Mattia De Sciglio

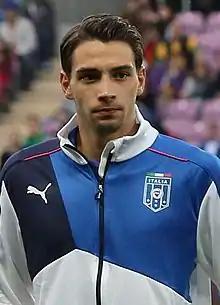
De Sciglio playing with Italy in 2015.

On 20 July 2017, De Sciglio joined Juventus for €12 million on a five-year contract. On 13 August, he made his club debut, coming on as a substitute in a 3–2 defeat to Lazio in the 2017 Supercoppa Italiana.